Hovey Lake-Klein Archeological Site

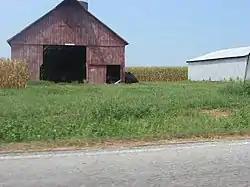
Buildings and grass at the site

The site is located on a terrace 3.6 km from the Ohio River adjacent to Hovey Lake, in Indiana. The site is roughly 11.8 ha. There was a centrally located plaza as well as an encircling palisade with bastions. Houses were typical Mississippian rectangular wall trench wattle and daub structures set in shallow basins. Many had prepared clay hearths. Located near most houses were special pits used to store maize and other dried foods. The pits were large enough to have stored enough grain to feed 7 to 12 people for a year.